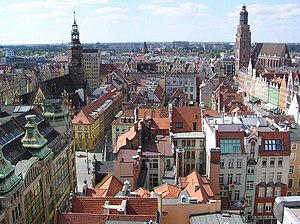
Województwo dolnośląskie
Wrocław, hovedstaden i Nedre Schlesien
Województwo dolnośląskie er en administrativ del i det sydlige Polen, et af 16 voivodskaber, der blev skabt efter den administrative reform i 1999. Voivodskabet Nedre Schlesien er opkaldt efter det historiske landskab Nedre Schlesien, en del av Śląsk.